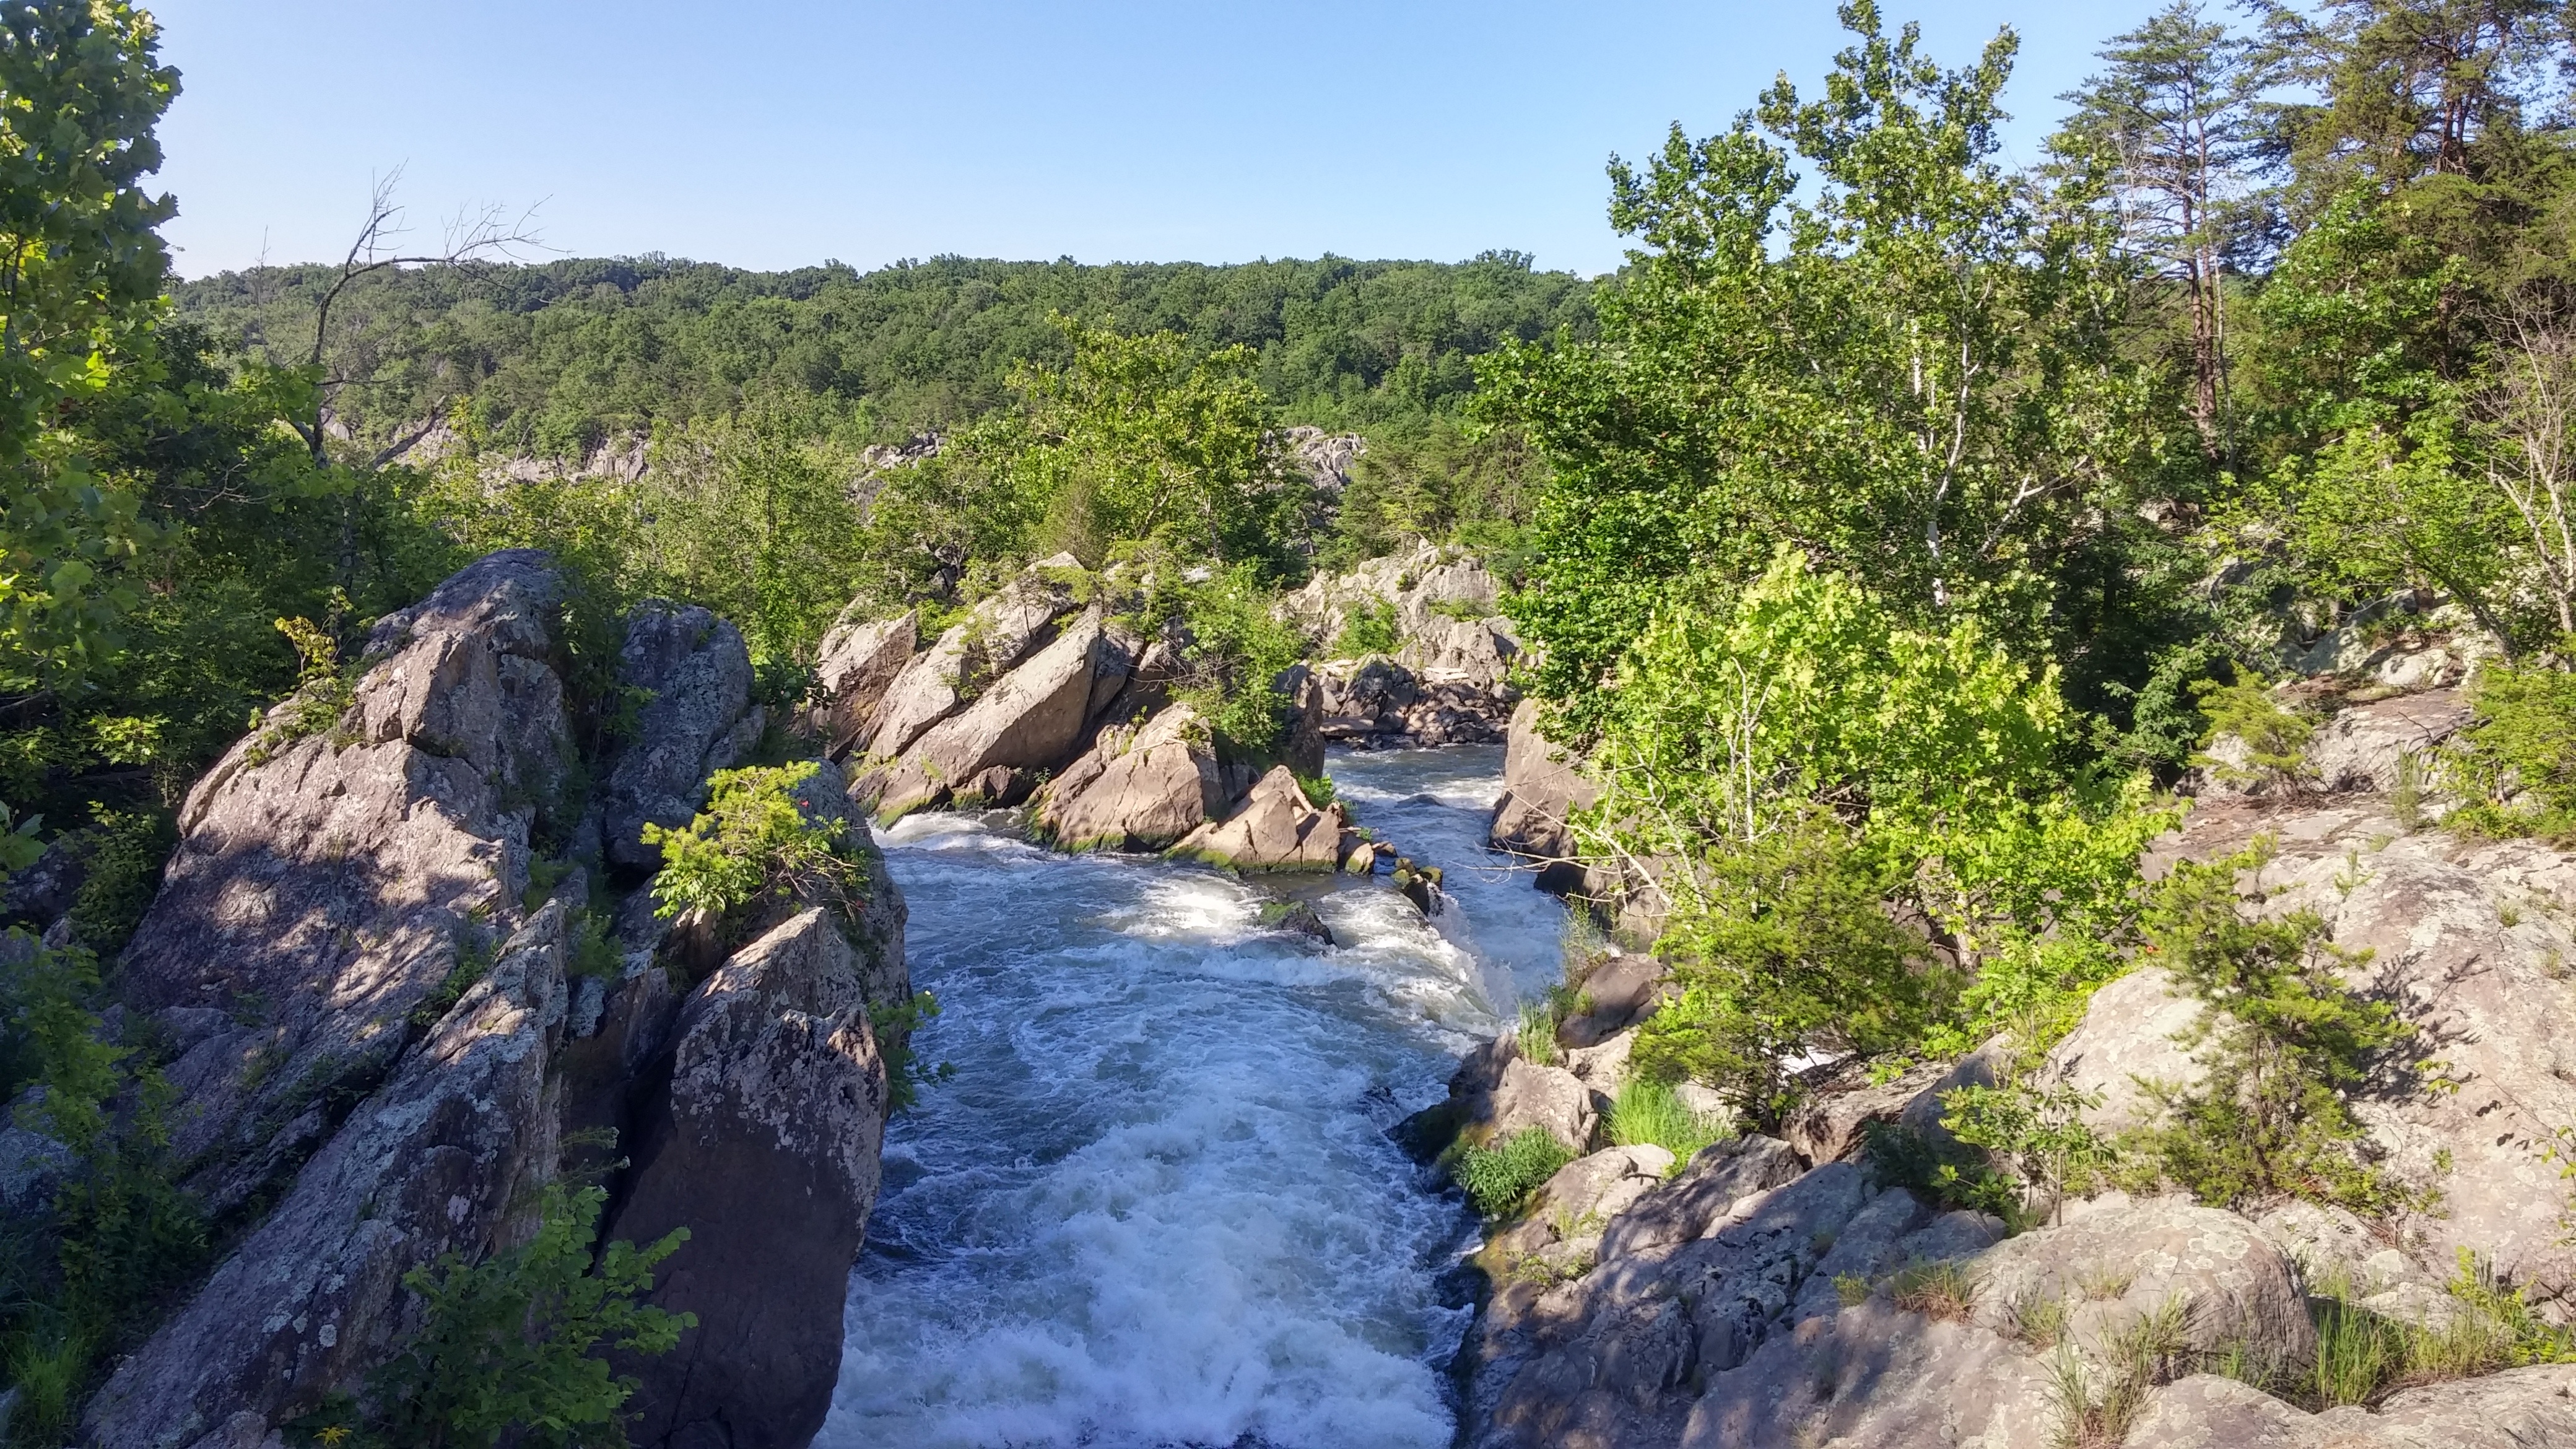
landscape, nature, outdoor, rock, waterfall, wilderness, walking, trail, river, valley, cliff, stream, park, scenery, canyon, terrain, national park, trees, national, ravine, water feature, ecosystem, watercourse, maryland, wadi, nature reserve, potomac, great falls